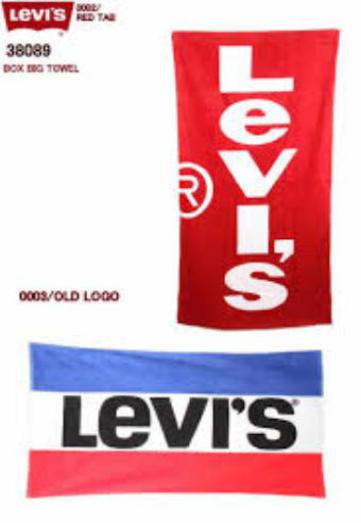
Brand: levis
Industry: Clothes